List of birds of Oregon

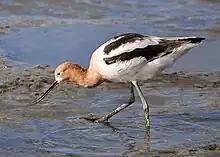
American avocet

Order: CharadriiformesFamily: Recurvirostridae